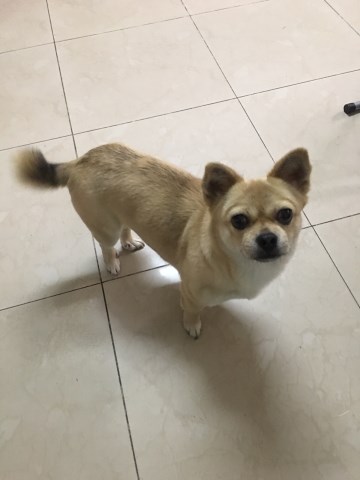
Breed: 420-n000124-Chihuahua